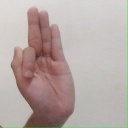
अक्षर: फ